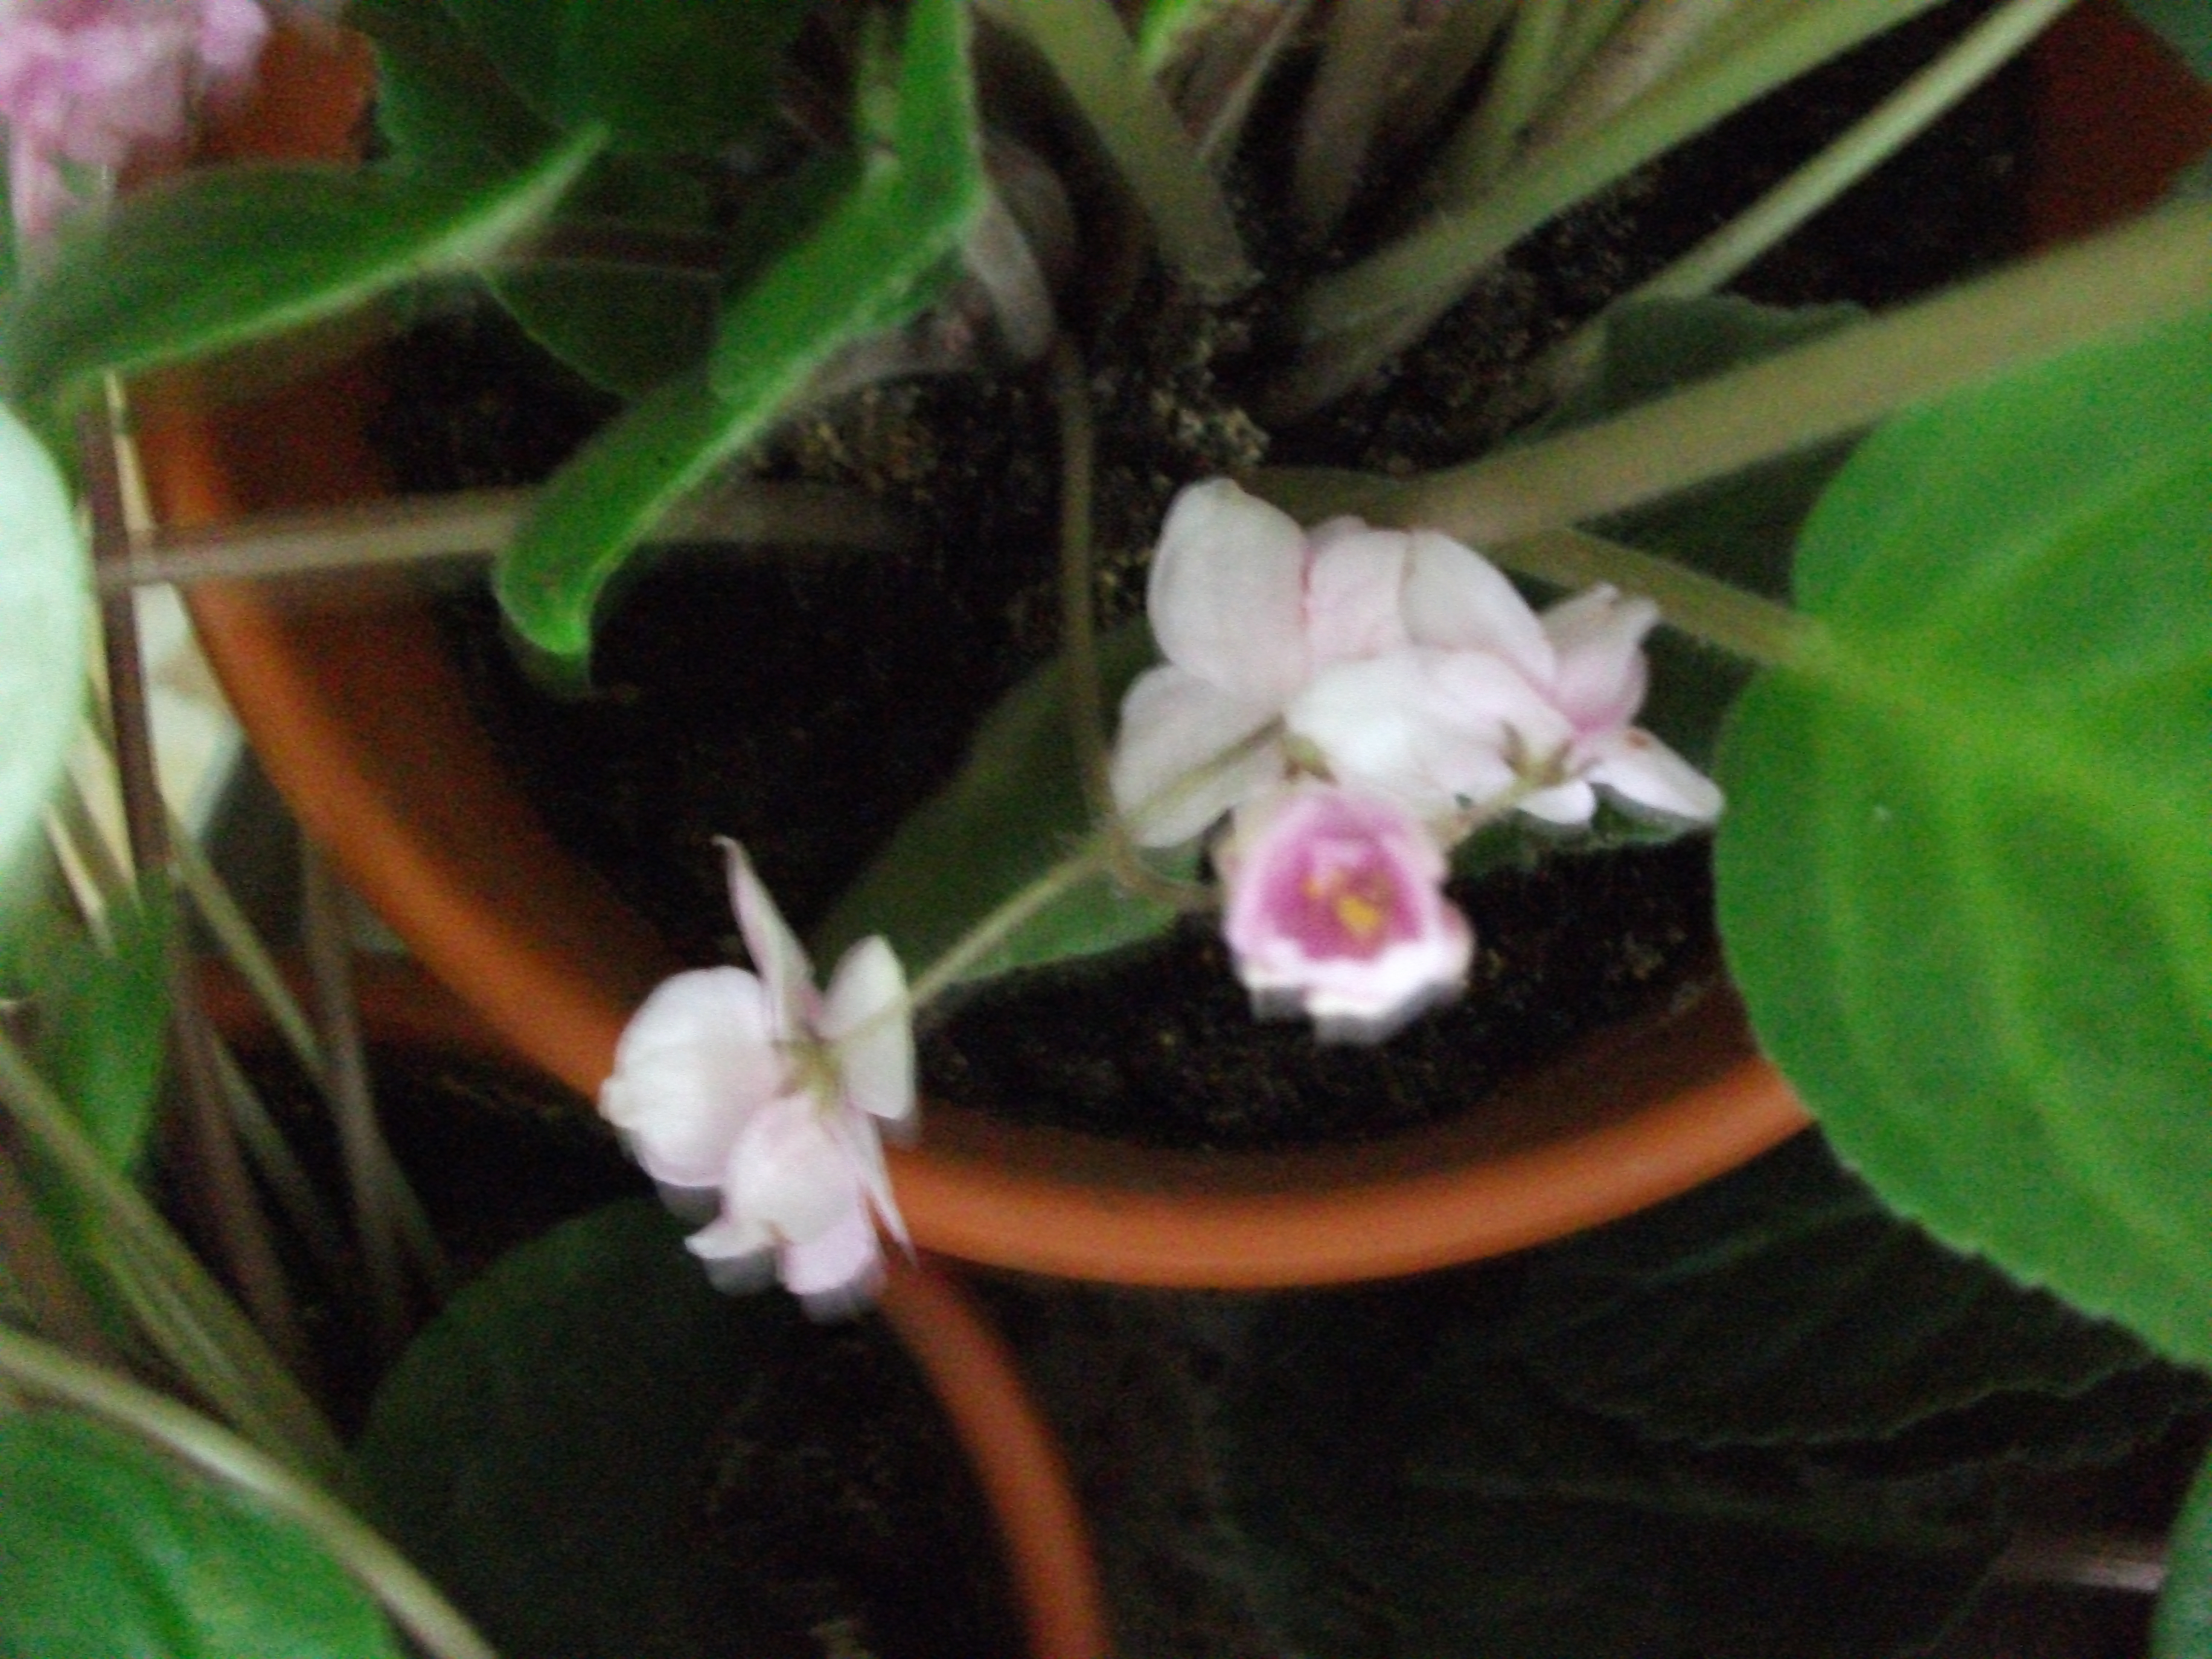
flower, flowering plant, plant, terrestrial plant, petal, impatiens, moth orchid, plant stem, houseplant, orchid, daphne, dendrobium